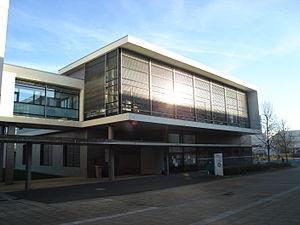
Bâtiment D de la Faculté de droit, d'économie et des sciences sociales de Tours, sur le campus des Deux-Lions
L'UFR de droit, d'économie et des sciences sociales de Tours est un établissement d'enseignement supérieur lié à l'université de Tours et situé dans le quartier des Deux-Lions à Tours. Dans les usages de son administration, l'établissement se fait encore appeler faculté et son directeur doyen.